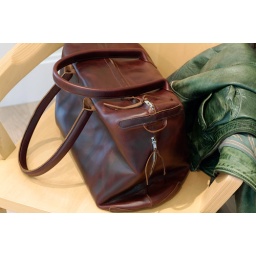
Handmade Basil Racuk Mini-Voyager Bag in brown waxed cow leather